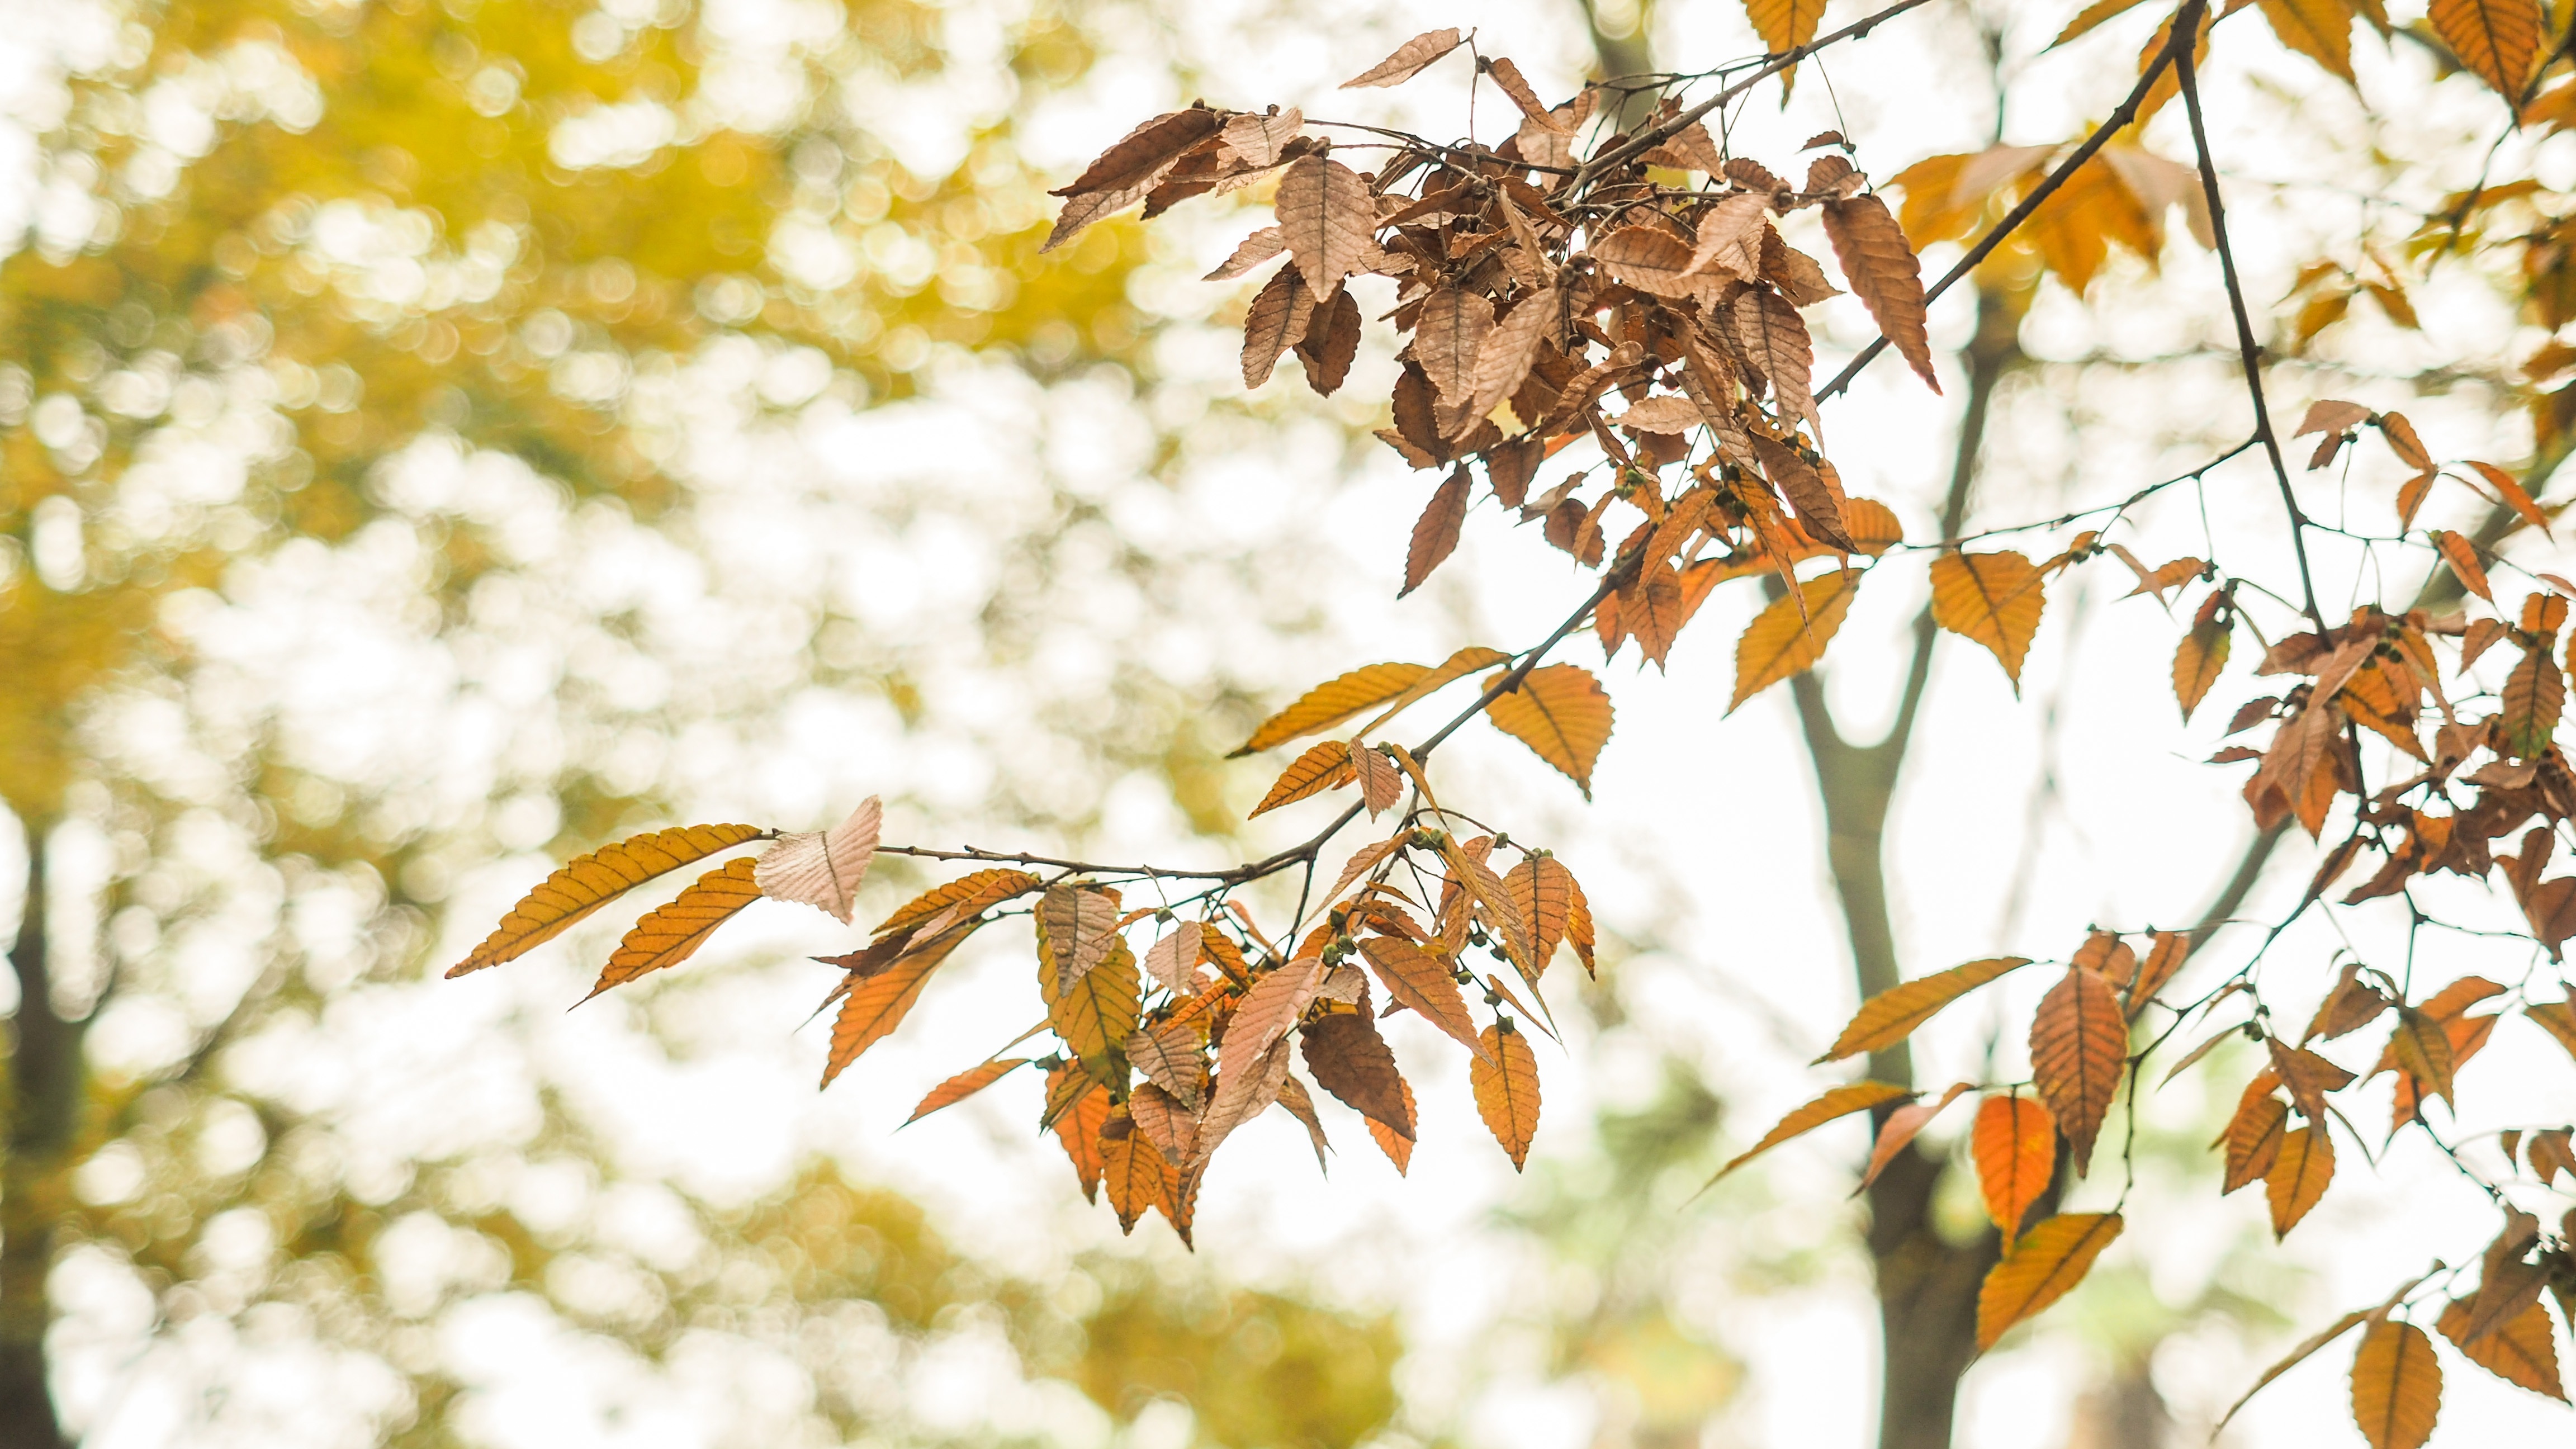
tree, branch, blossom, plant, photography, sunlight, leaf, flower, spring, produce, autumn, flora, season, twig, yellow leaves, section, flowering plant, woody plant, land plant